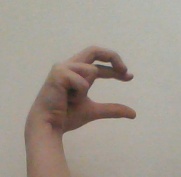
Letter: thal